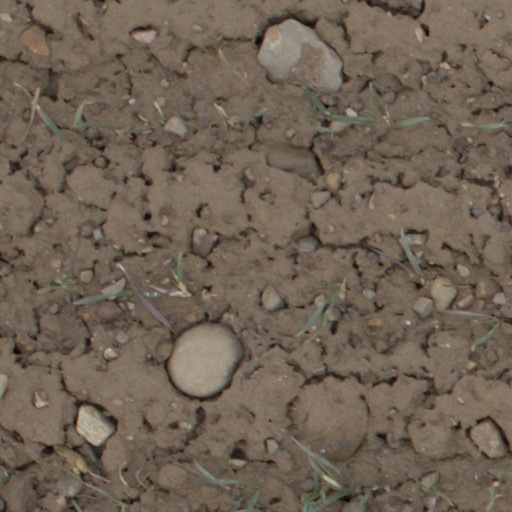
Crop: wheat